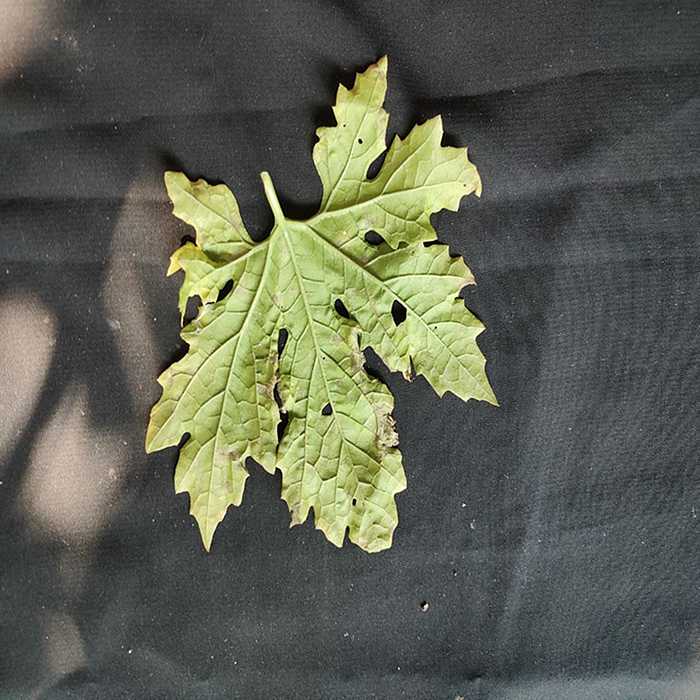
Plant: Bitter Gourd
Label: Downey mildew